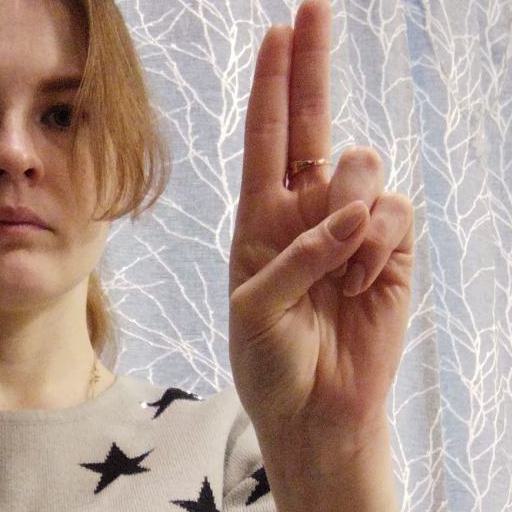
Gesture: two_up